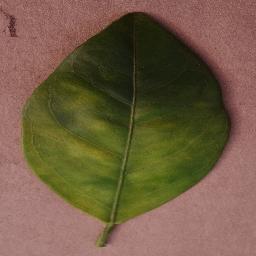
Label: Orange___Haunglongbing_(Citrus_greening)